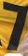
Number: 7